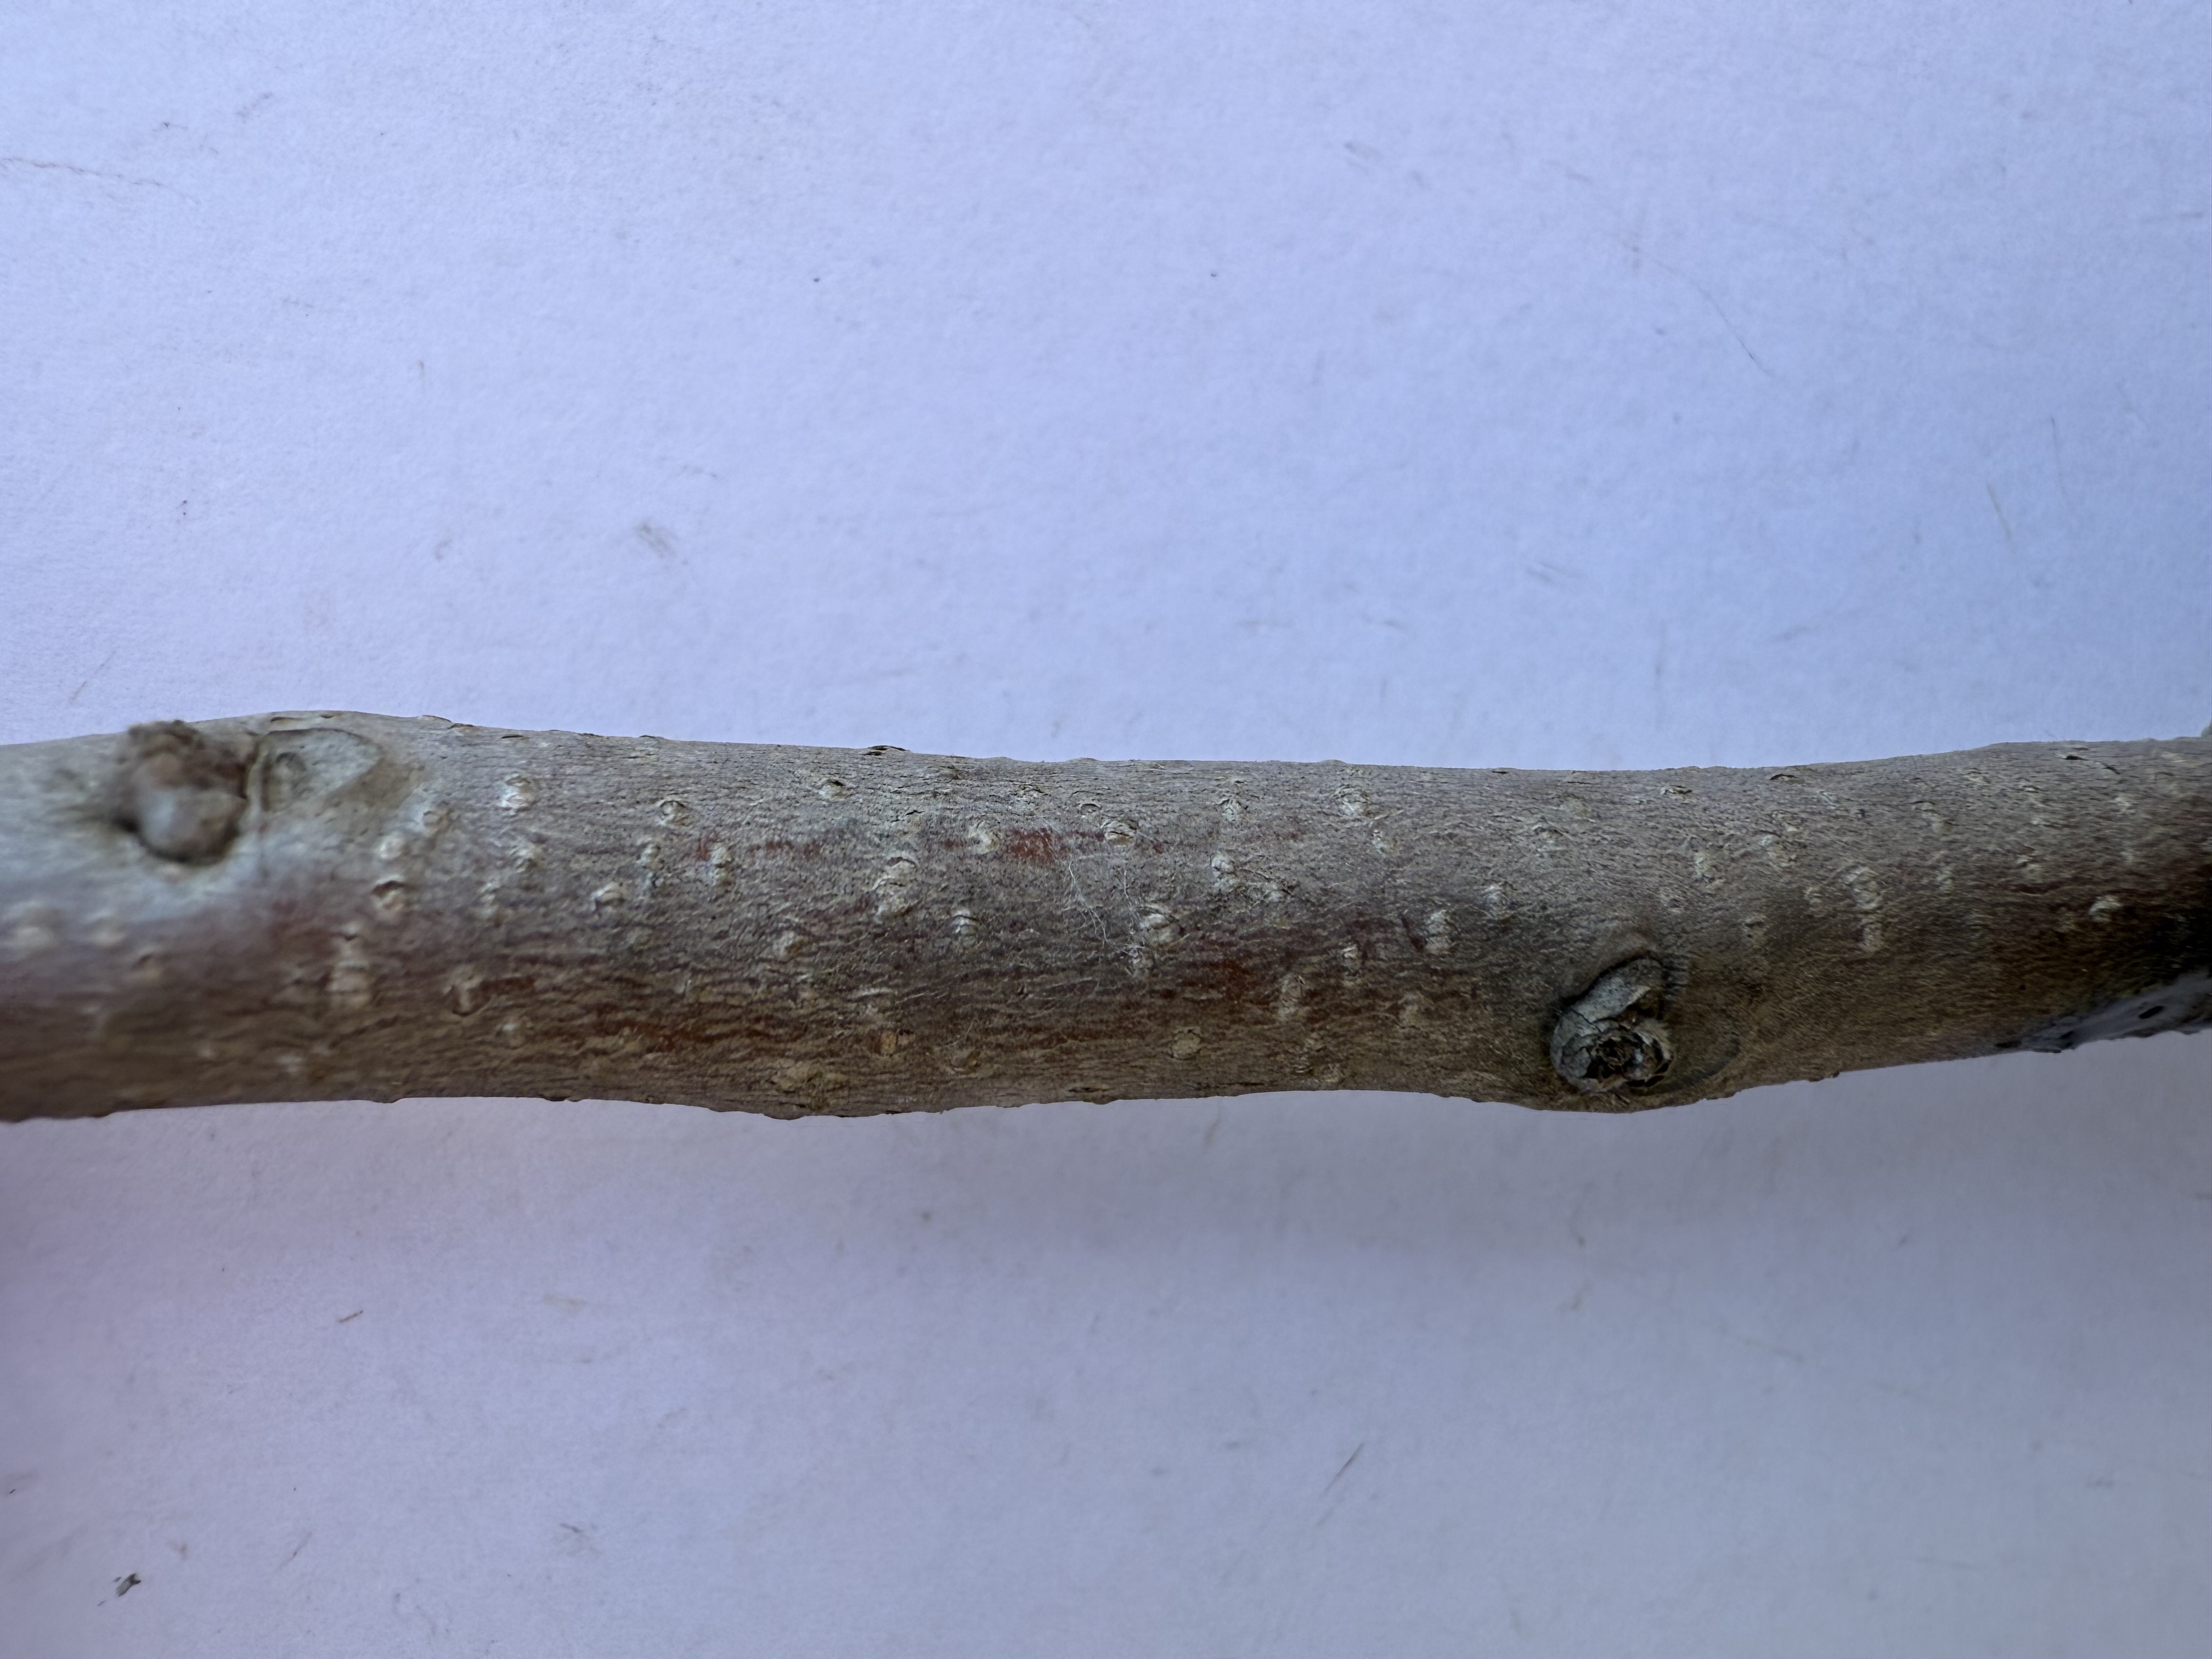
Variety: Hachiya Persimmon